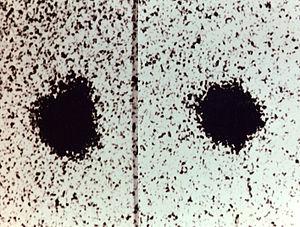
Charon, officiellement Pluton I Charon est le plus grand satellite naturel de Pluton et un objet massif de la ceinture de Kuiper.
Pluton, officiellement désignée par Pluton, est une planète naine, la plus volumineuse connue dans le Système solaire, et la deuxième en ce qui concerne sa masse. Pluton est ainsi le neuvième plus gros objet connu orbitant directement autour du Soleil et le dixième par la masse. Premier objet transneptunien identifié, Pluton orbite autour du Soleil à une distance variant entre 30 et 49 unités astronomiques et appartient à la ceinture de Kuiper, ceinture dont il est le plus grand membre connu.
Est appelée planète X toute planète hypothétique supposée se situer au-delà de Neptune. Si un tel objet existait, il serait alors la neuvième planète du système solaire.